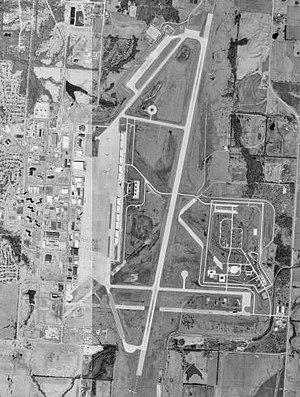
Whiteman Air Force Base est une base de l'United States Air Force située dans le Missouri à une centaine de kilomètres au sud-est de Kansas City.